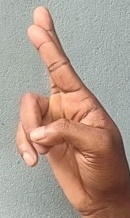
ASL sign: R